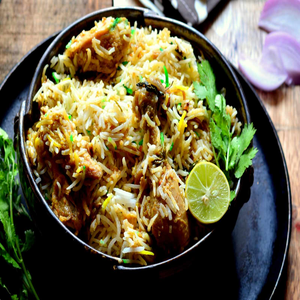
Dish: biryani